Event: Nepal Earthquake
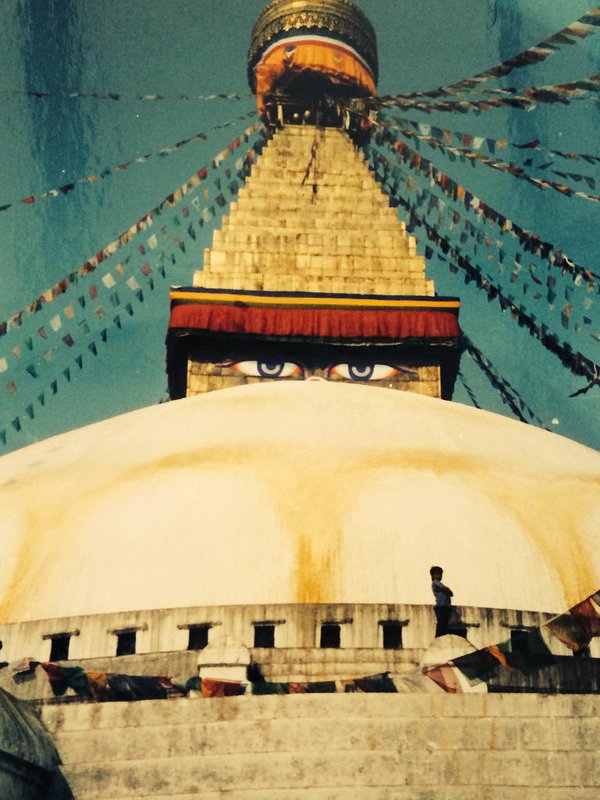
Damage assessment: no_damage